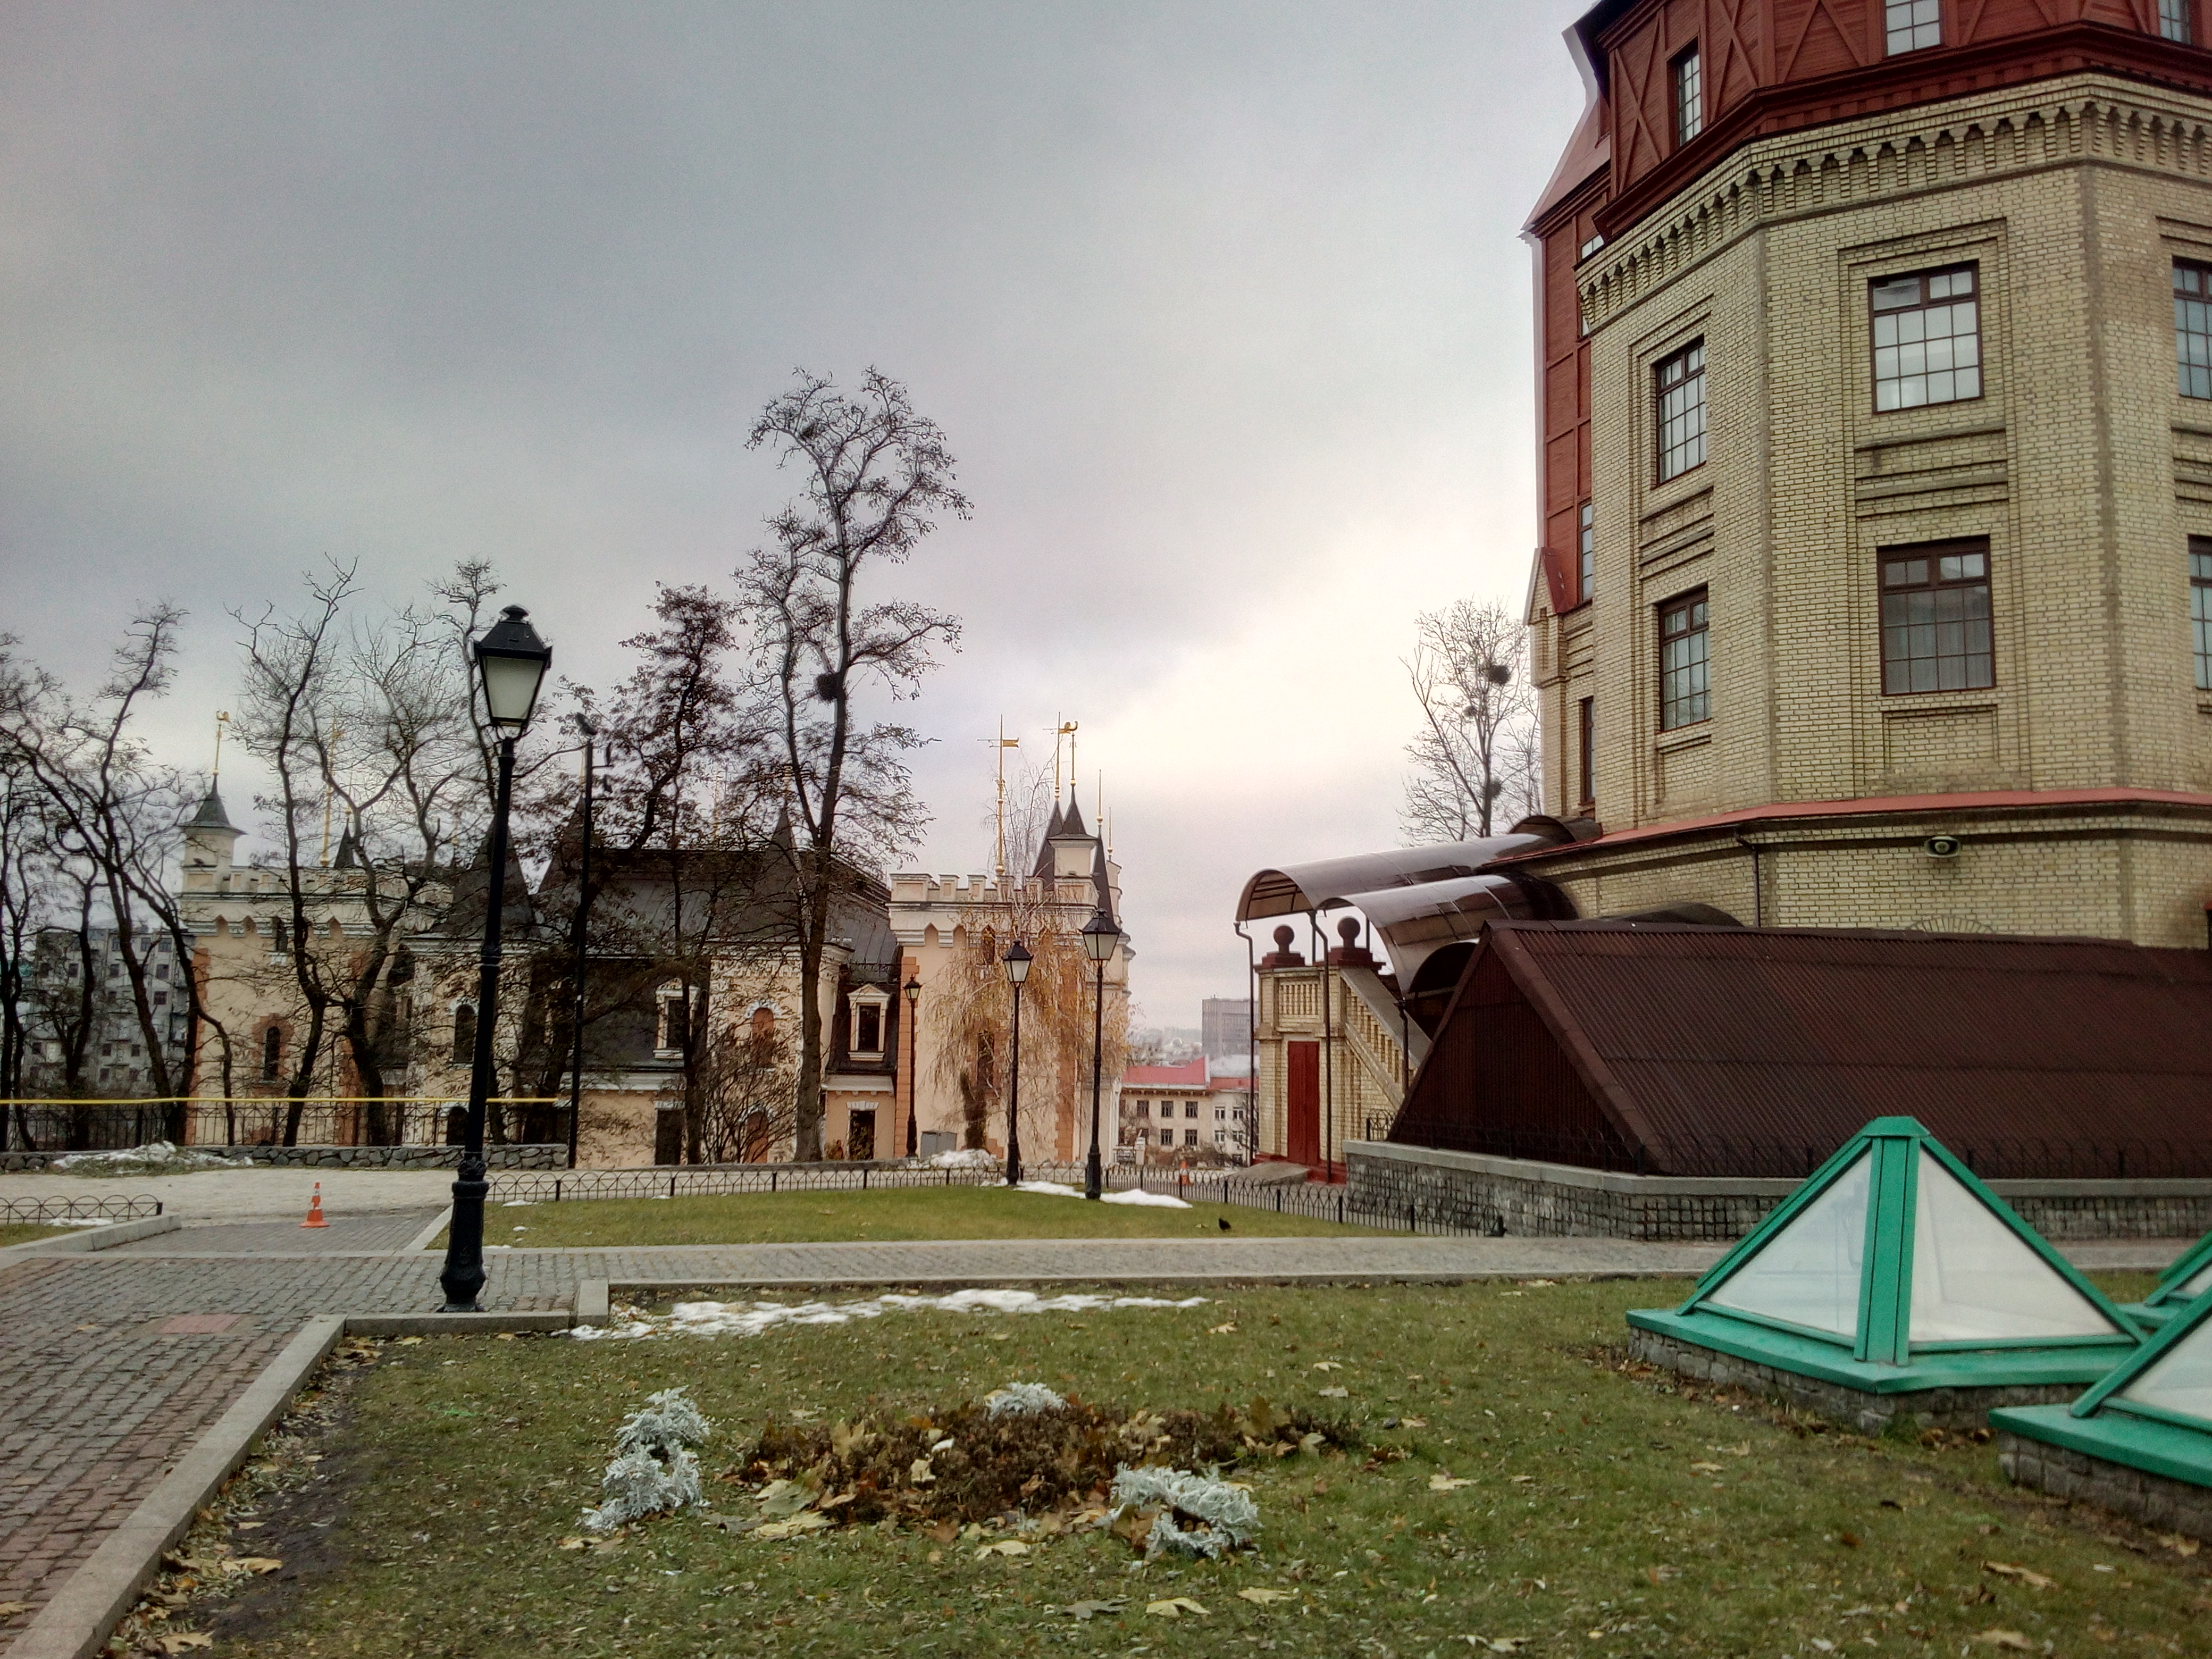
city, sky, tree, town, house, building, plant, home, grass, estate, facade, recreation, winter